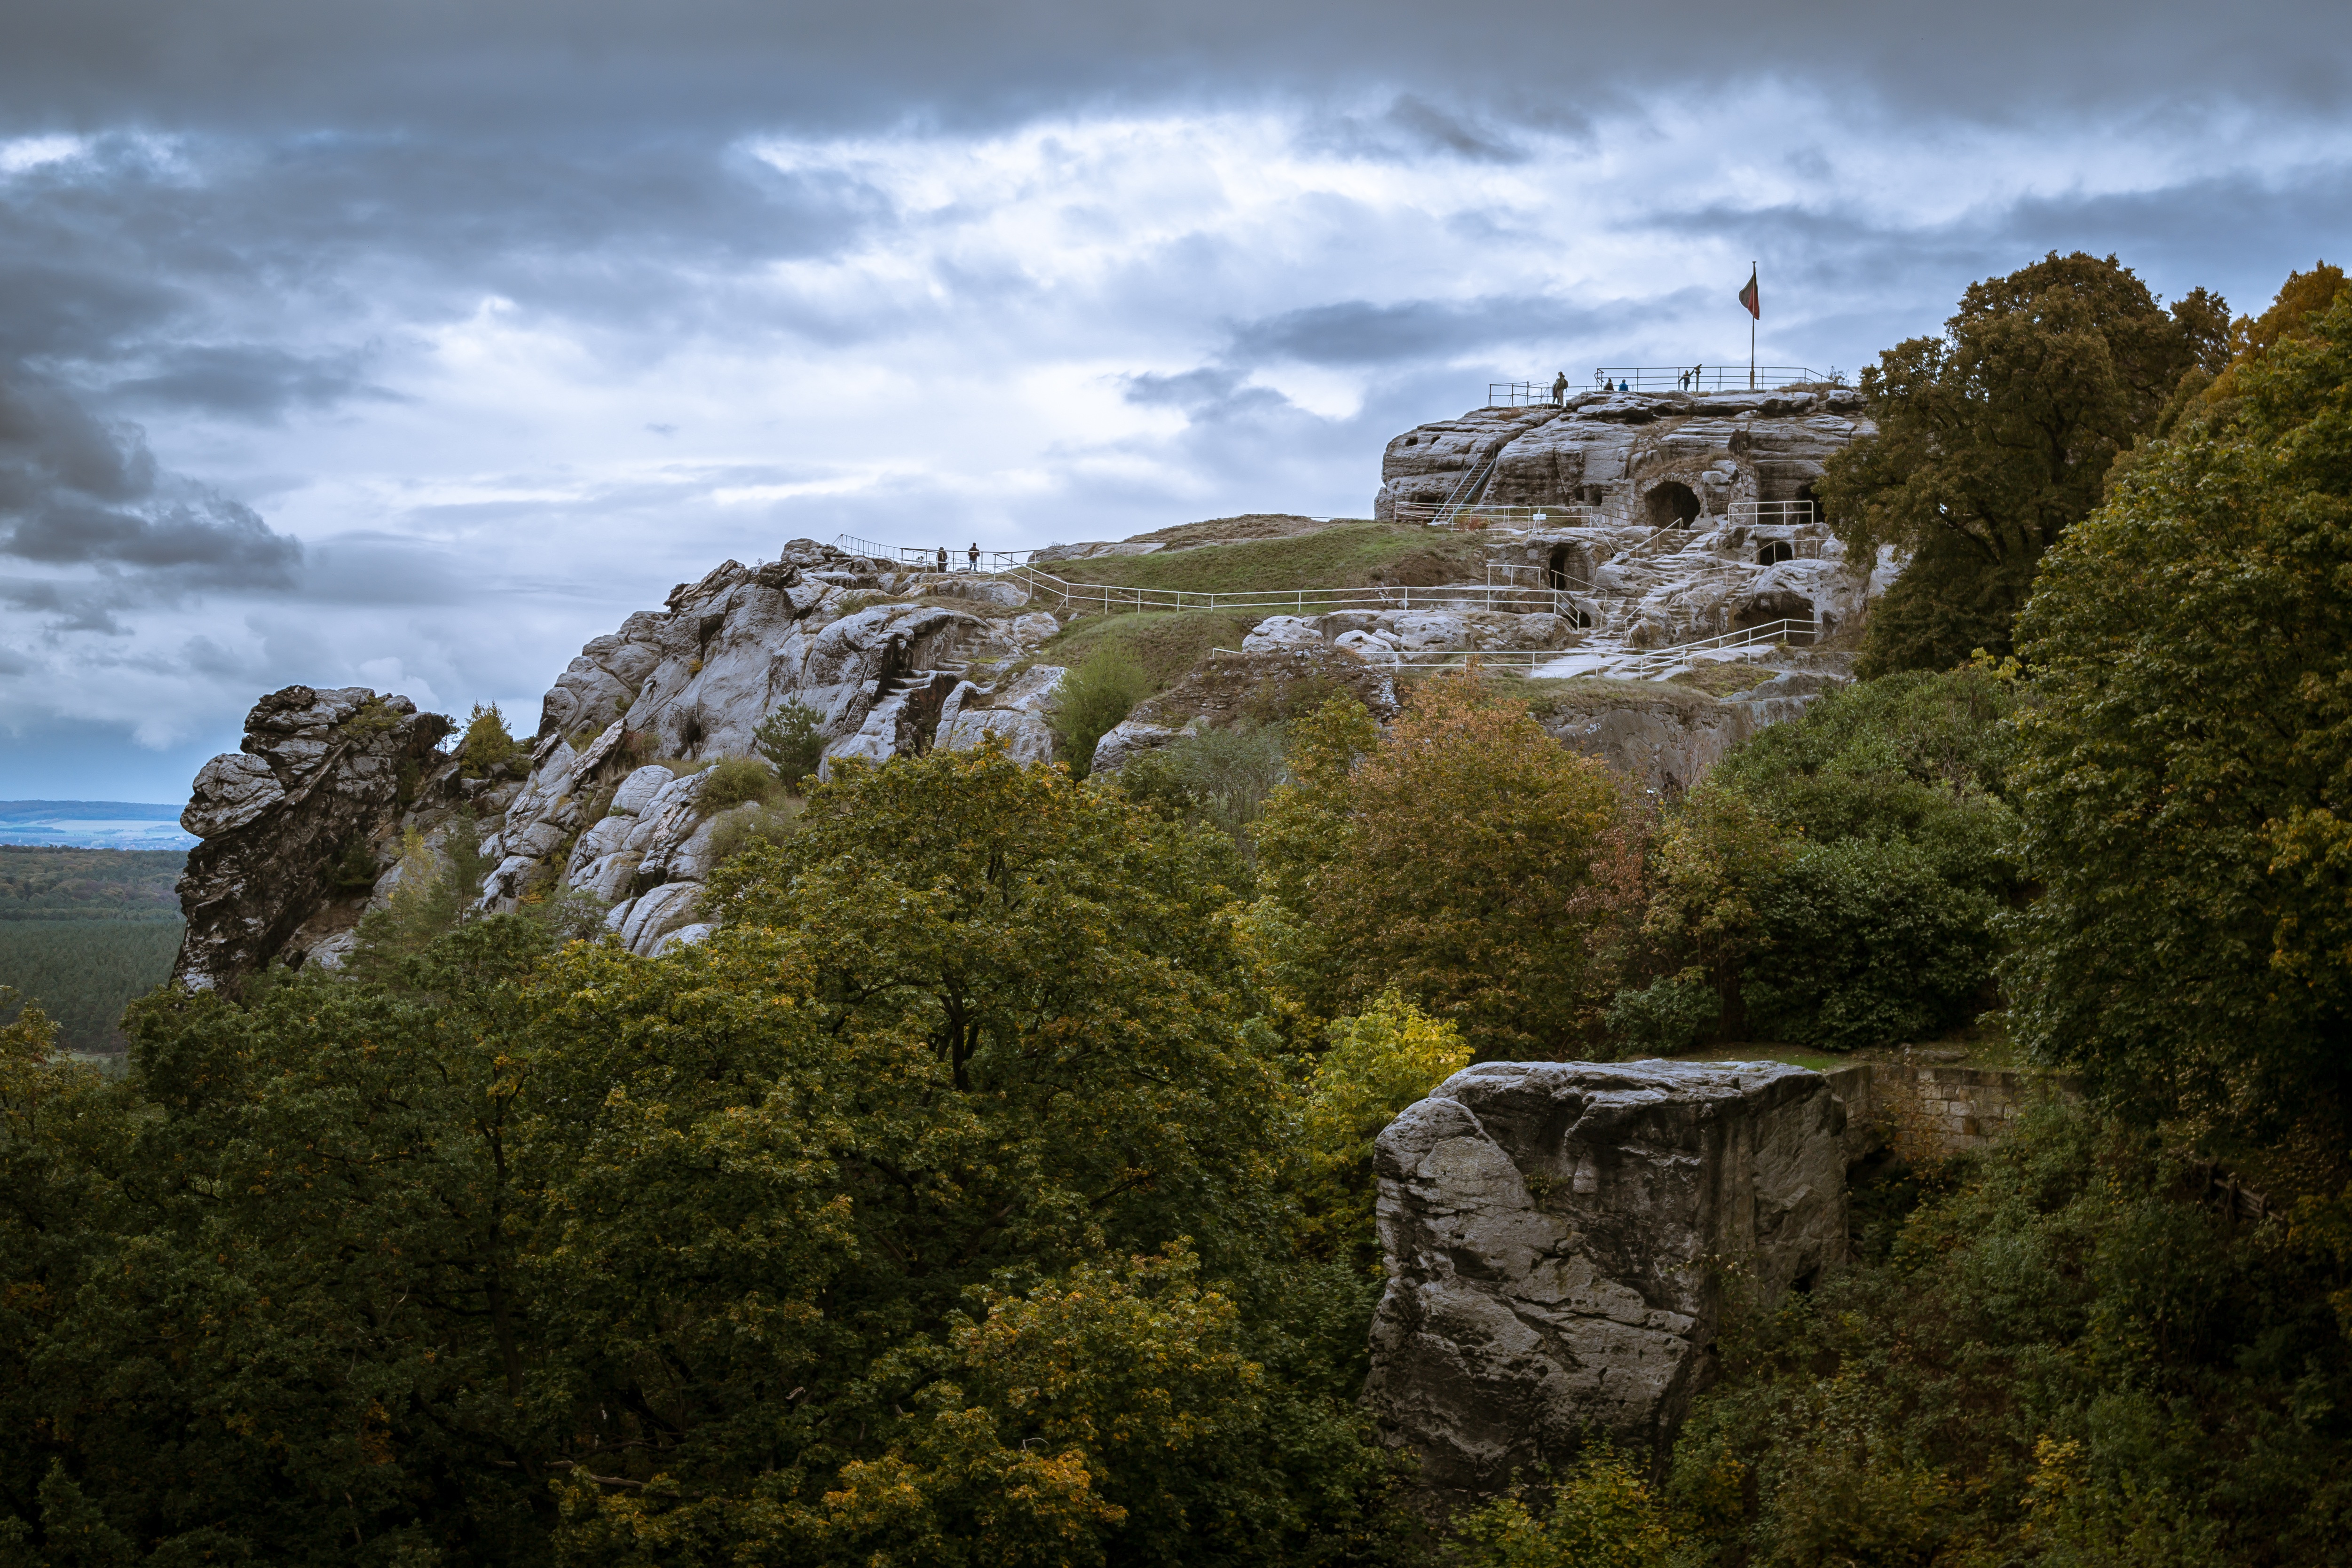
landscape, sea, coast, tree, nature, rock, mountain, cloud, hill, mountain range, cliff, autumn, castle, ruin, terrain, fortress, ruins, germany, caves, resin, middle ages, burgruine, geographical feature, mountainous landforms, regenstein